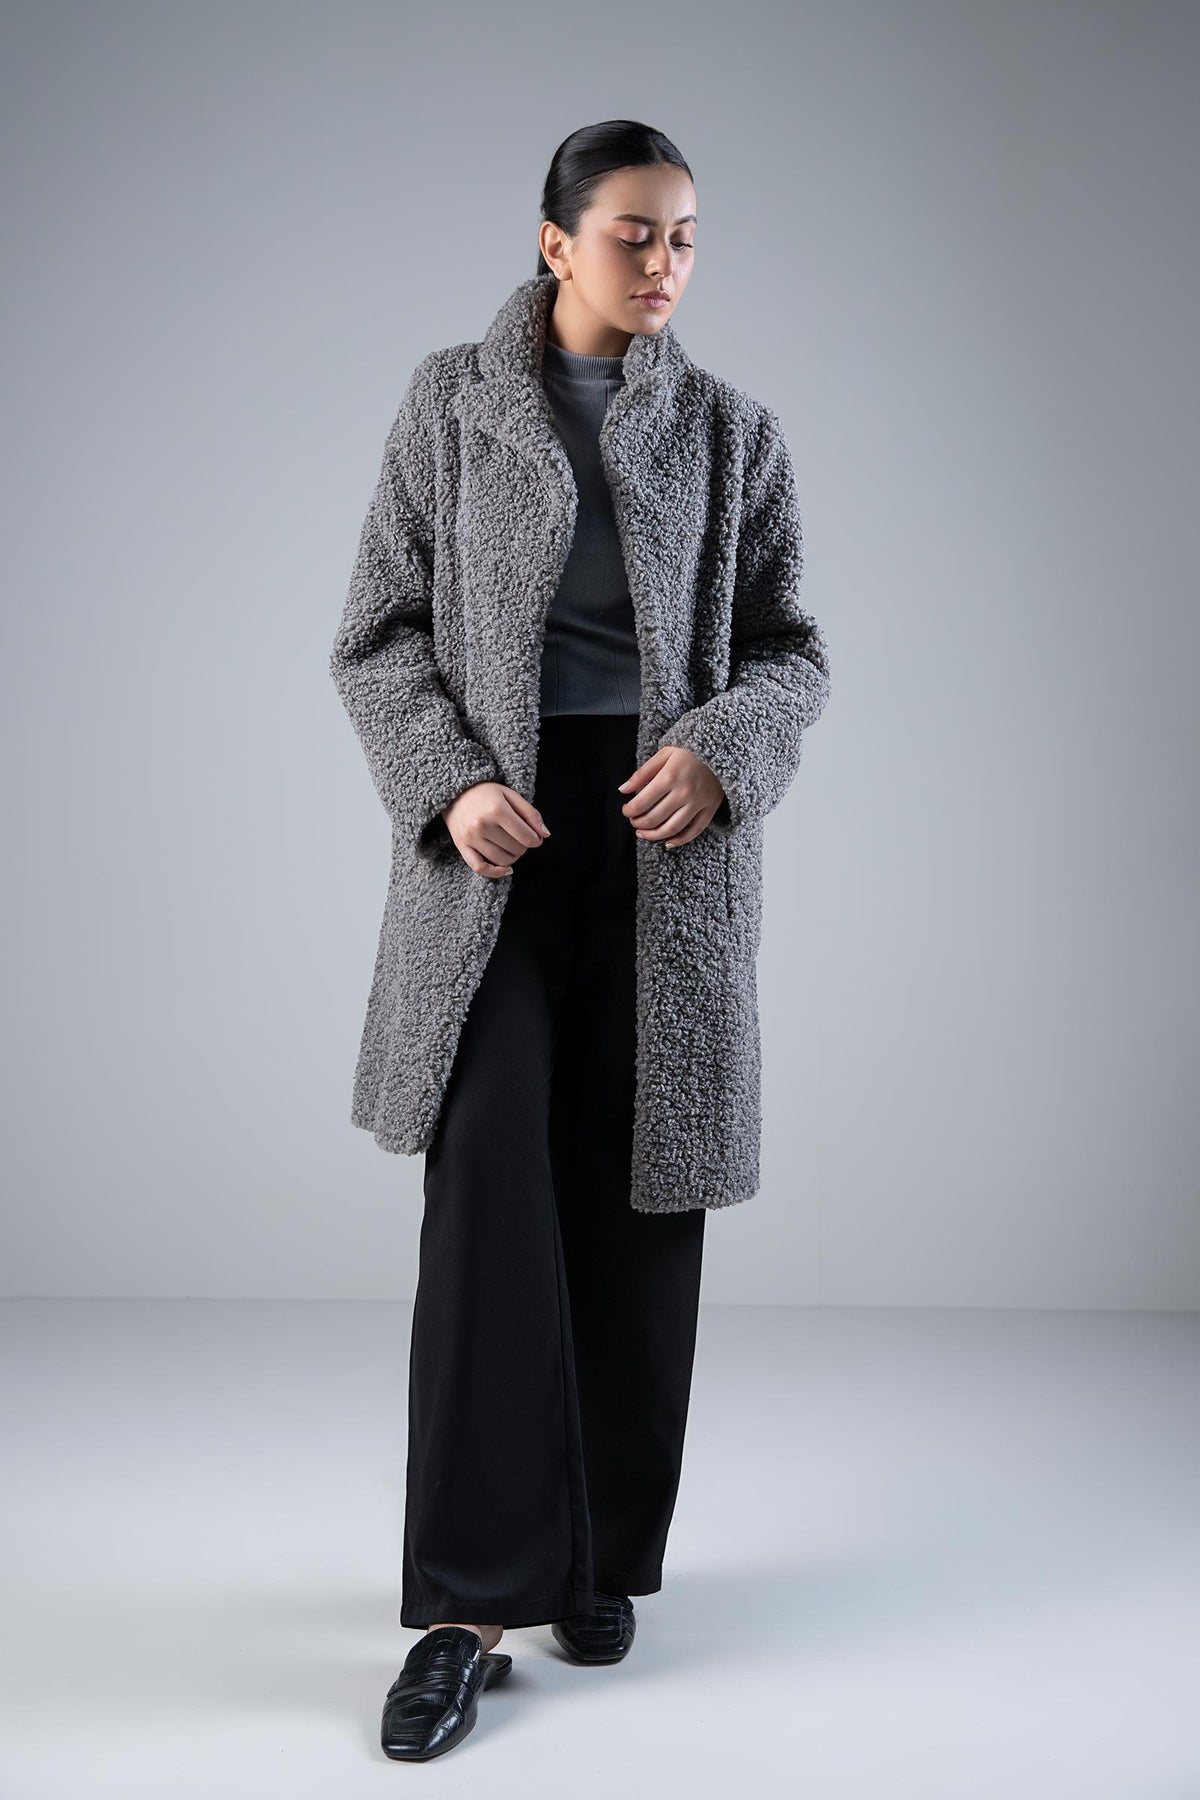
black grey teddy coat